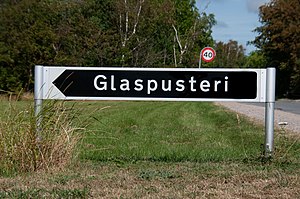
Glaspustning
Vejskilt til et glaspusteri
"Glaspustning er en teknik som hovedsagelig benyttes til at fremstille glaskunst. En person der arbejder med glaspustning kaldes for en glaspuster. Almindelige drikkeglas og lignende fremstilles enten maskinelt eller gennem formblæsning. Eksperter hævder at glas blev fremstillet for første gang i Syrien omkring 5.000 år f.Kr. Brugen af glasmasse var dengang begrænset til at ""glasere"" genstande af sten og ler.